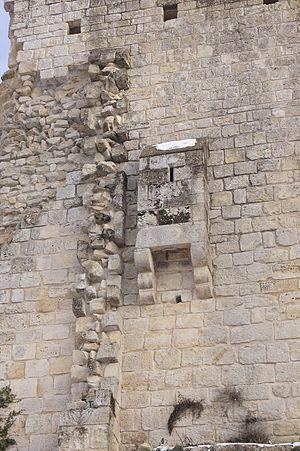
Château de Rauzan - Latrine
Le château de Rauzan est situé dans la commune du même nom, dans le département français de la Gironde. Édifié par Jean Sans Terre, duc de Normandie, duc de Guyenne et roi d'Angleterre de 1199 à 1216, ce château a été construit sur un rocher occupé dès l'Antiquité. Témoin de la guerre de Cent Ans, le château de Rauzan a été pris par deux fois par les Français, dont Bertrand Du Guesclin en 1377.